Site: brandenburg
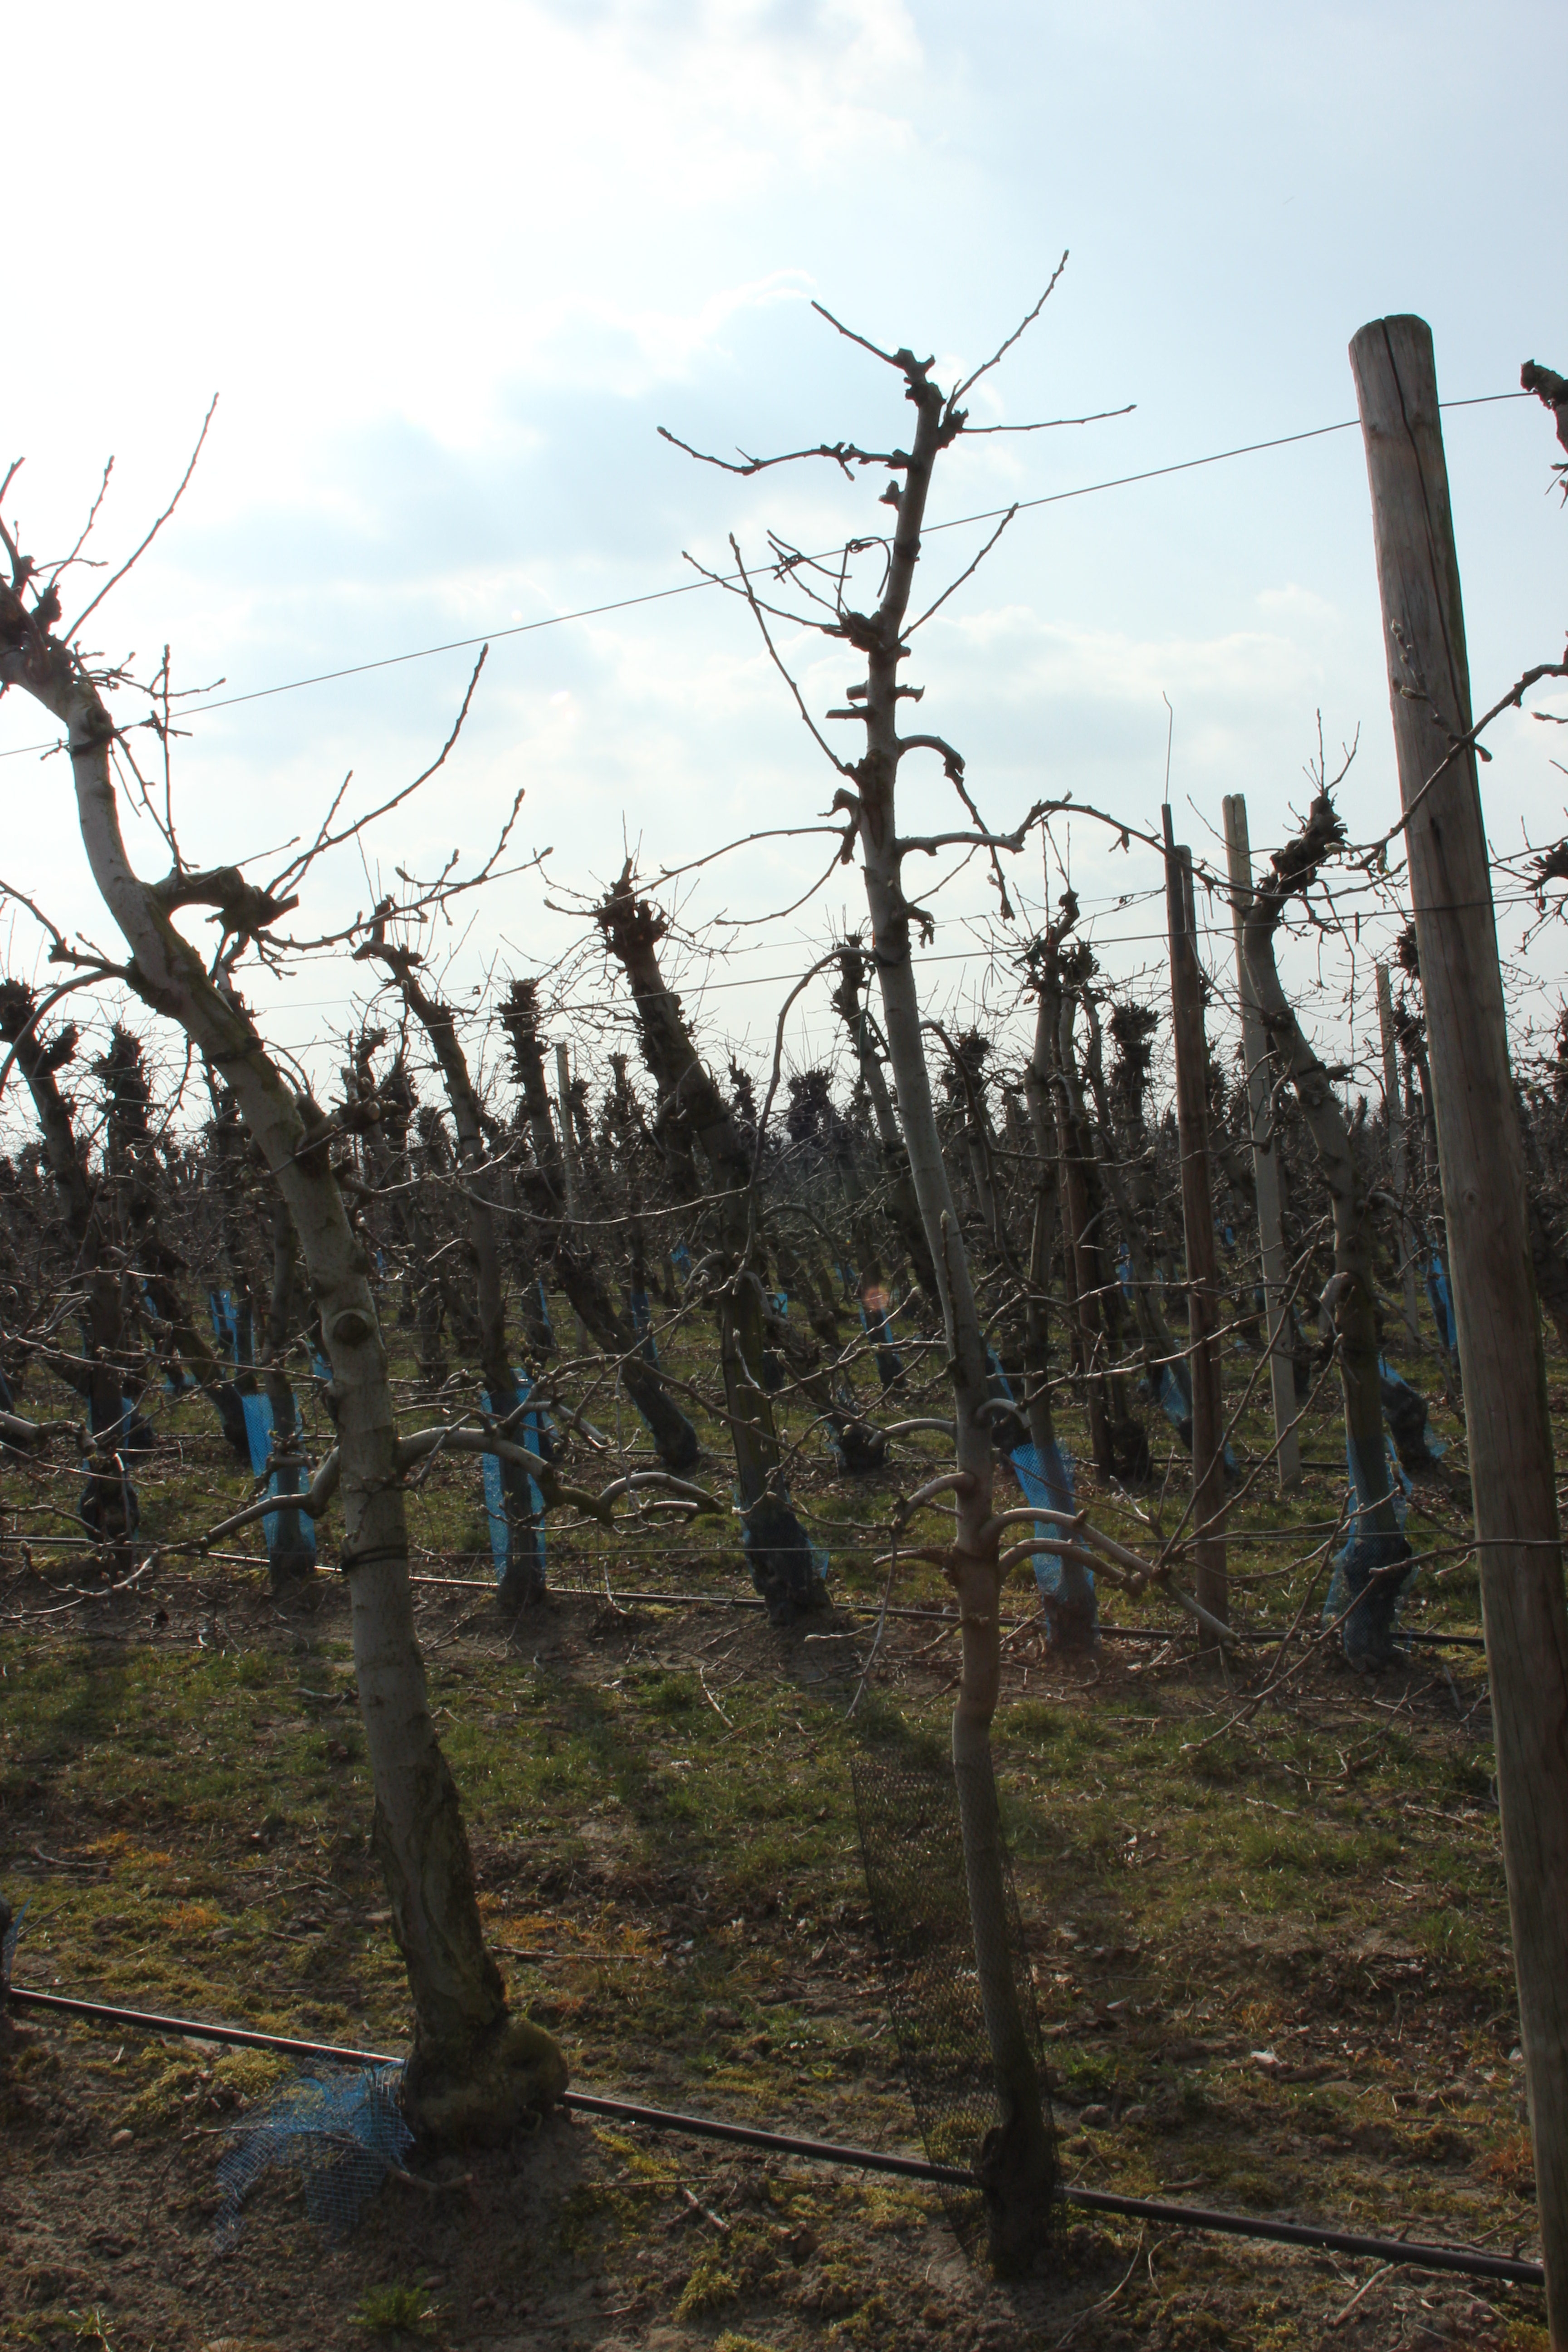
Growth stage (BBCH 03): Bud development